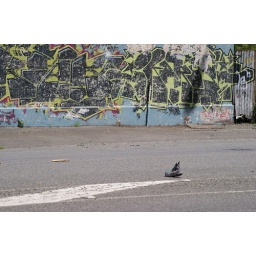
a shoe in the road